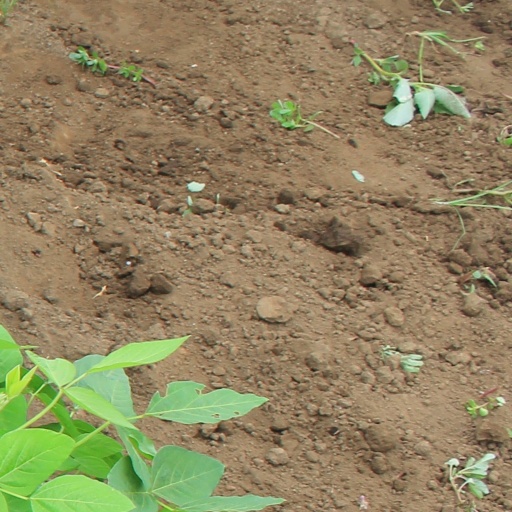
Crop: soybean